De Quervain syndrome

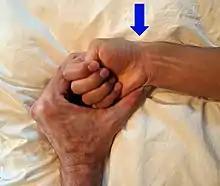
The modified Eichoff maneuver, commonly referred to as the Finkelstein's test. The arrow mark indicates where the pain is worsened in de Quervain syndrome.

De Quervain syndrome occurs when two tendons that control movement of the thumb become constricted by their tendon sheath in the wrist. This results in pain and tenderness on the thumb side of the wrist. Radial abduction of the thumb is painful. On some occasions, there is uneven movement or triggering of the thumb with radial abduction. Symptoms can come on gradually or be noted suddenly.